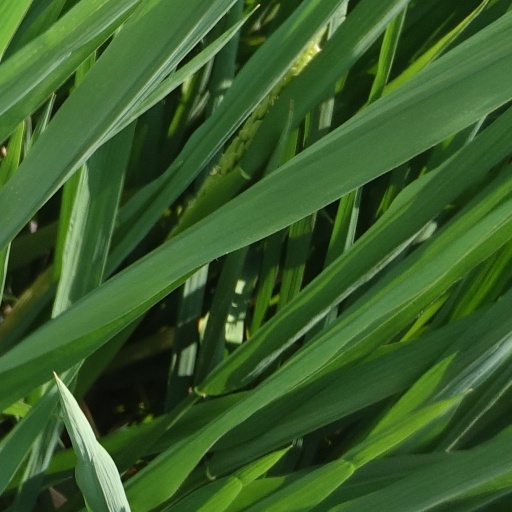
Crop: rice